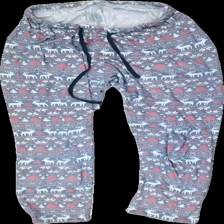
View: front
Type: Trousers
Category: Ladies
Brand: Not in the list
Colors: Red, Blue, White
Material: 100% Cotton
Pattern: Other
Cut: Regular
Size: 36
Season: All
Price range: <50
Recommended usage: Recycle
Description: Lounge trousers